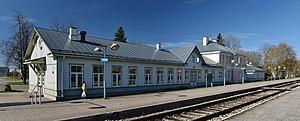
Türi est une ville située dans la commune de Türi de la région administrative du Järvamaa en Estonie.